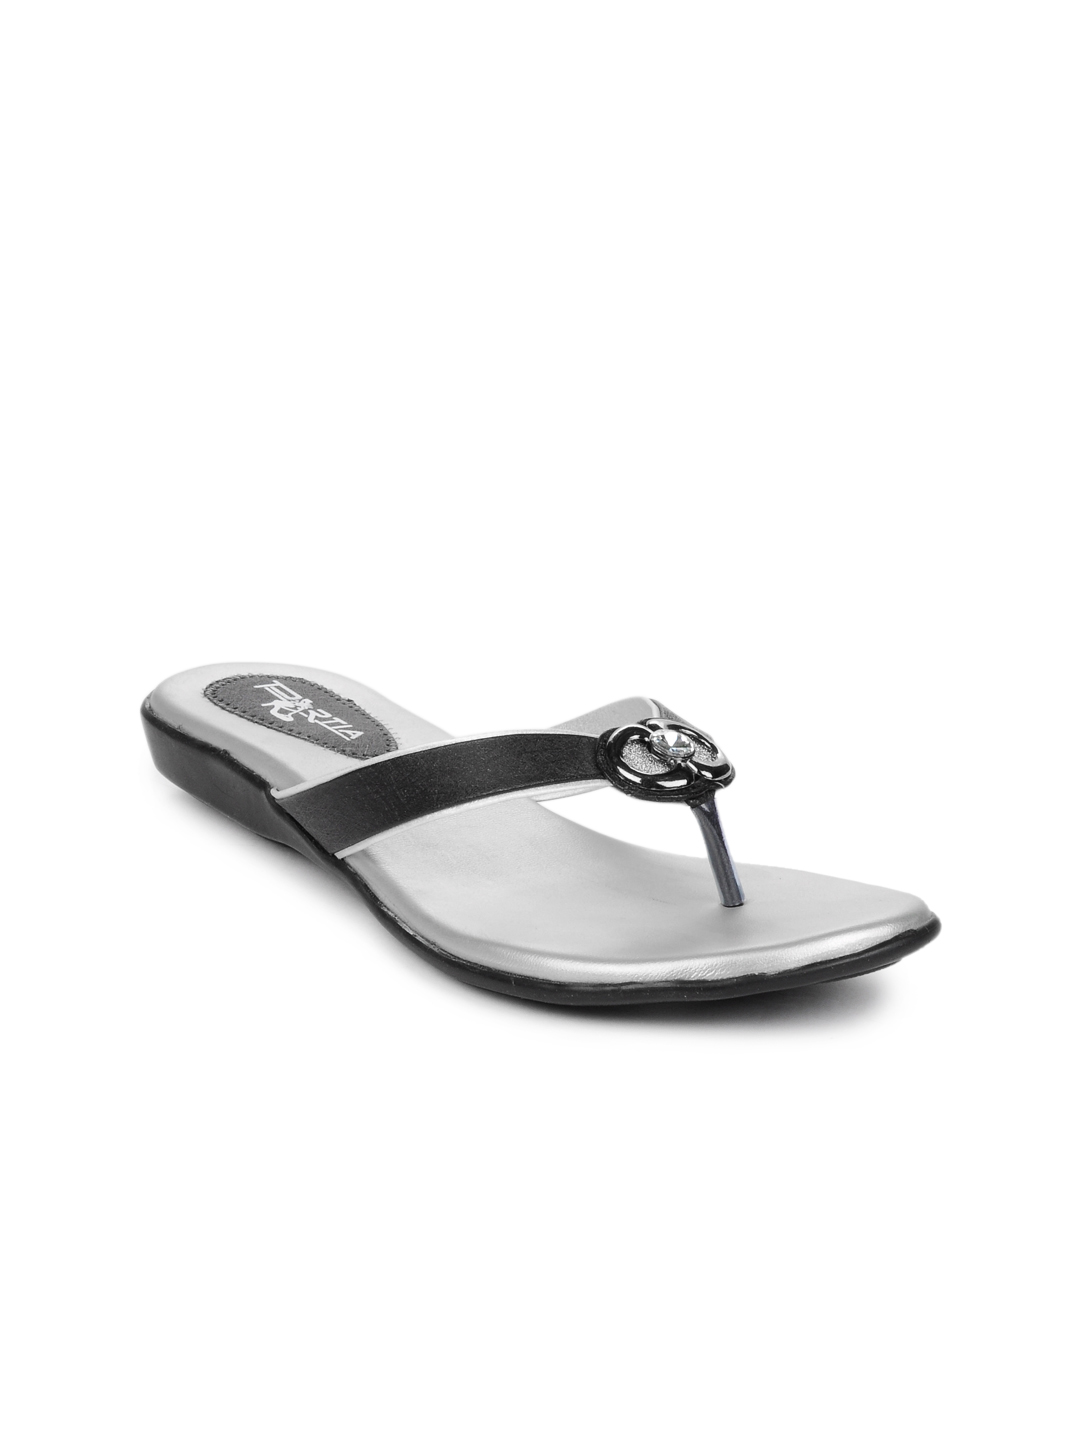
Portia Women Black Flats
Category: Footwear / Shoes / Flats
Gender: Women
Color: Black
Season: Winter 2012
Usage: Casual